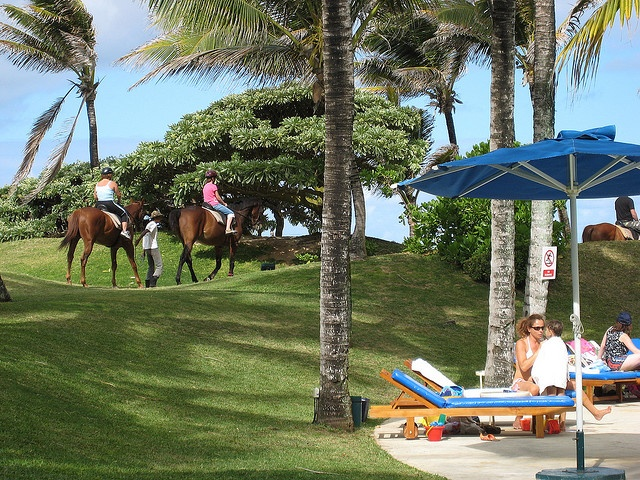
A park area with horses, trees and a blue umbrella.
Two people ride horses while others sun themselves.
A group of people, two of whom are on horseback, traveling across the grass near another group of people who are sitting in chairs near umbrellas.
People on horses with people on beach chairs in the foreground
Two people are riding horses in the background as a woman sits with her child.